Rugby union in England

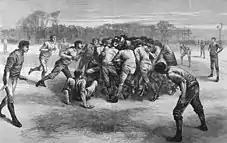
"The Last Scrimmage" by Edwin Buckman depicting a rugby scrum, as published on "The Illustrated London News" in 1871

On 27 March 1871 the first ever international match took place, involving England and Scotland. The Scottish side won the match, which was played at Raeburn Place in Edinburgh. In 1884, England opted not to join the International Rugby Football Board which was formed by Ireland, Scotland and Wales, as they thought they should have greater representation on the board as they have the larger number of clubs.